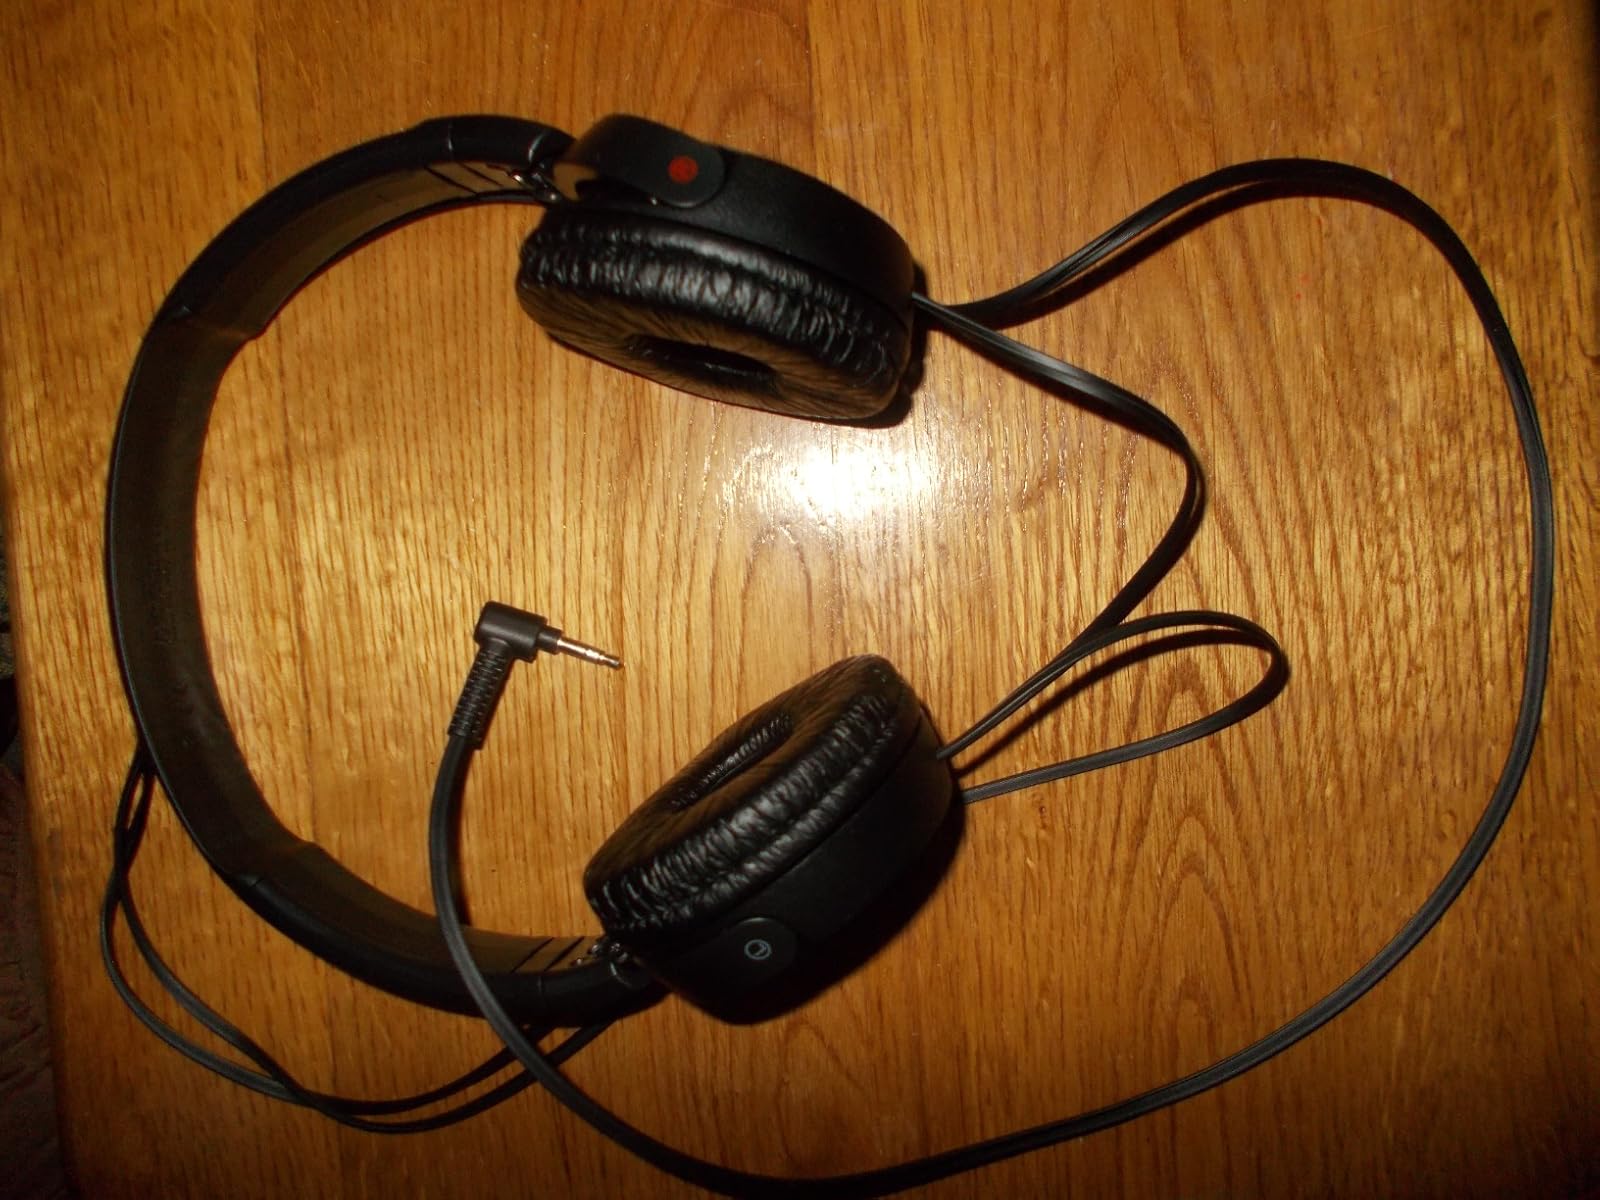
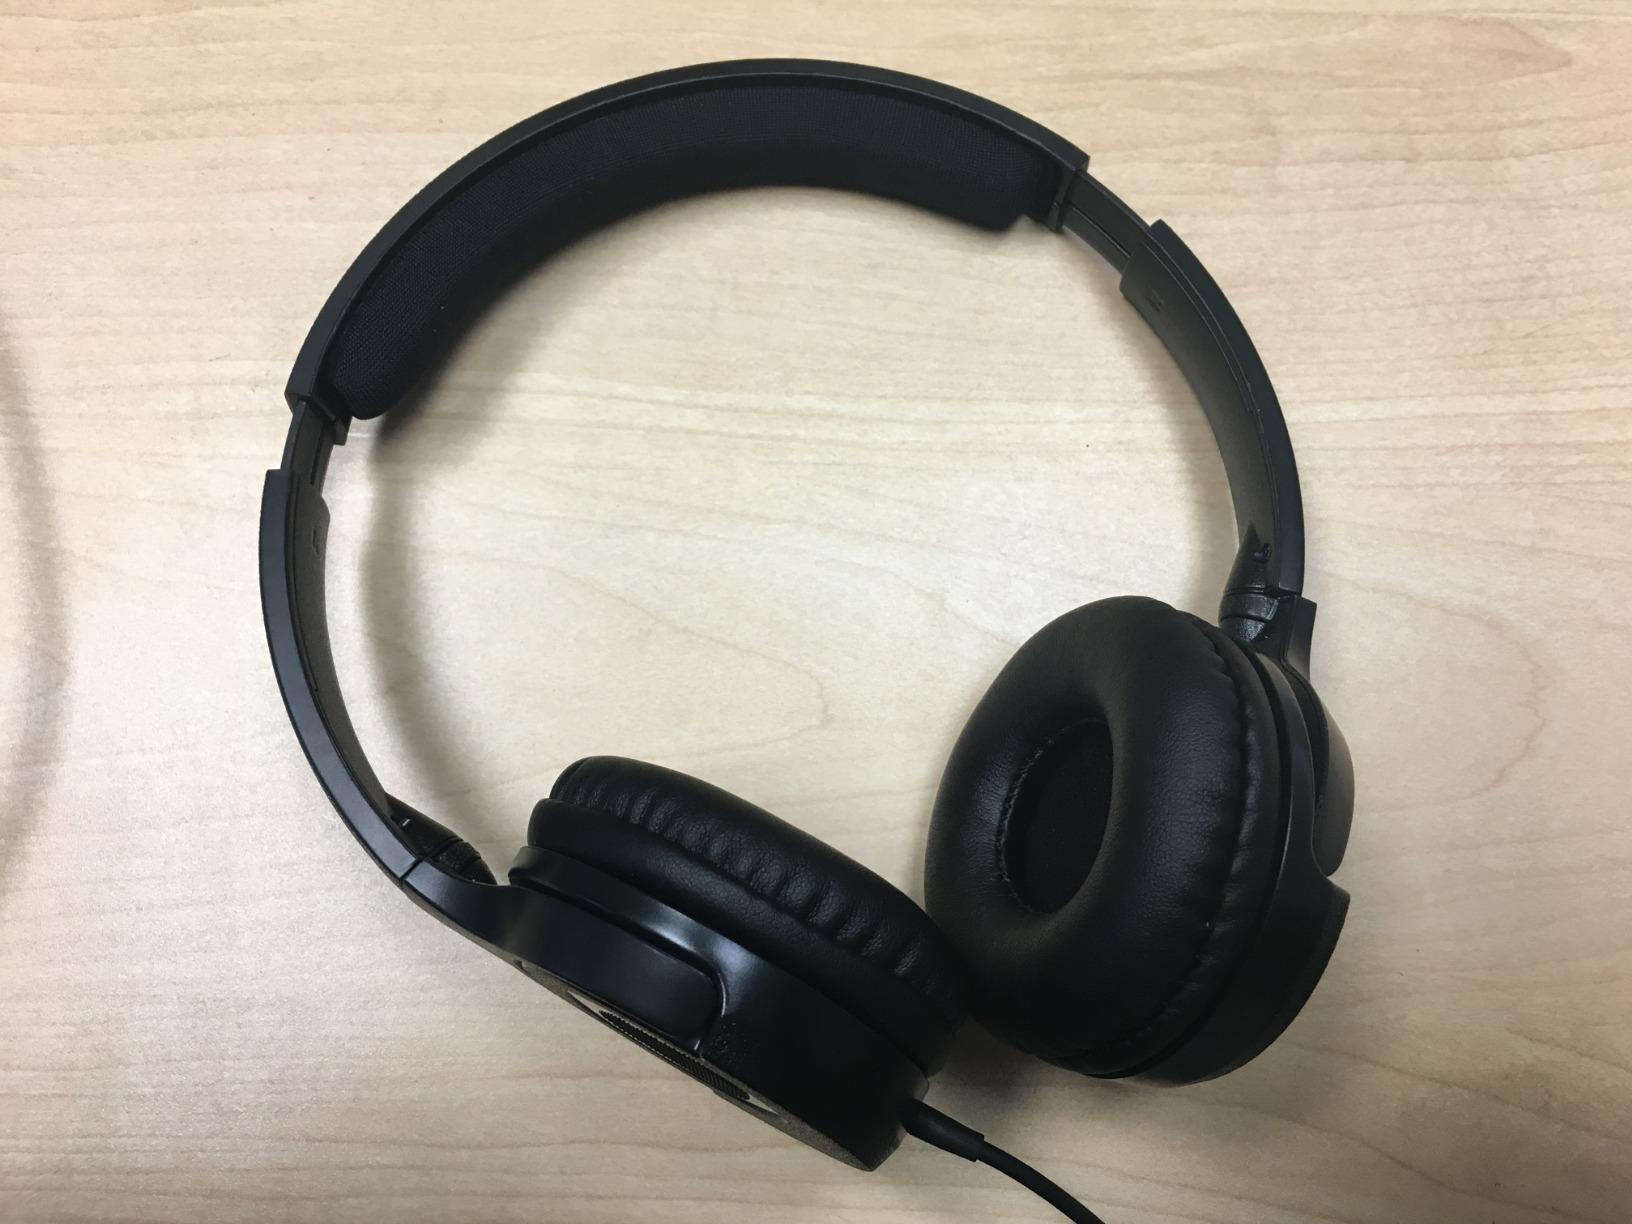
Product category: headphones
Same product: no